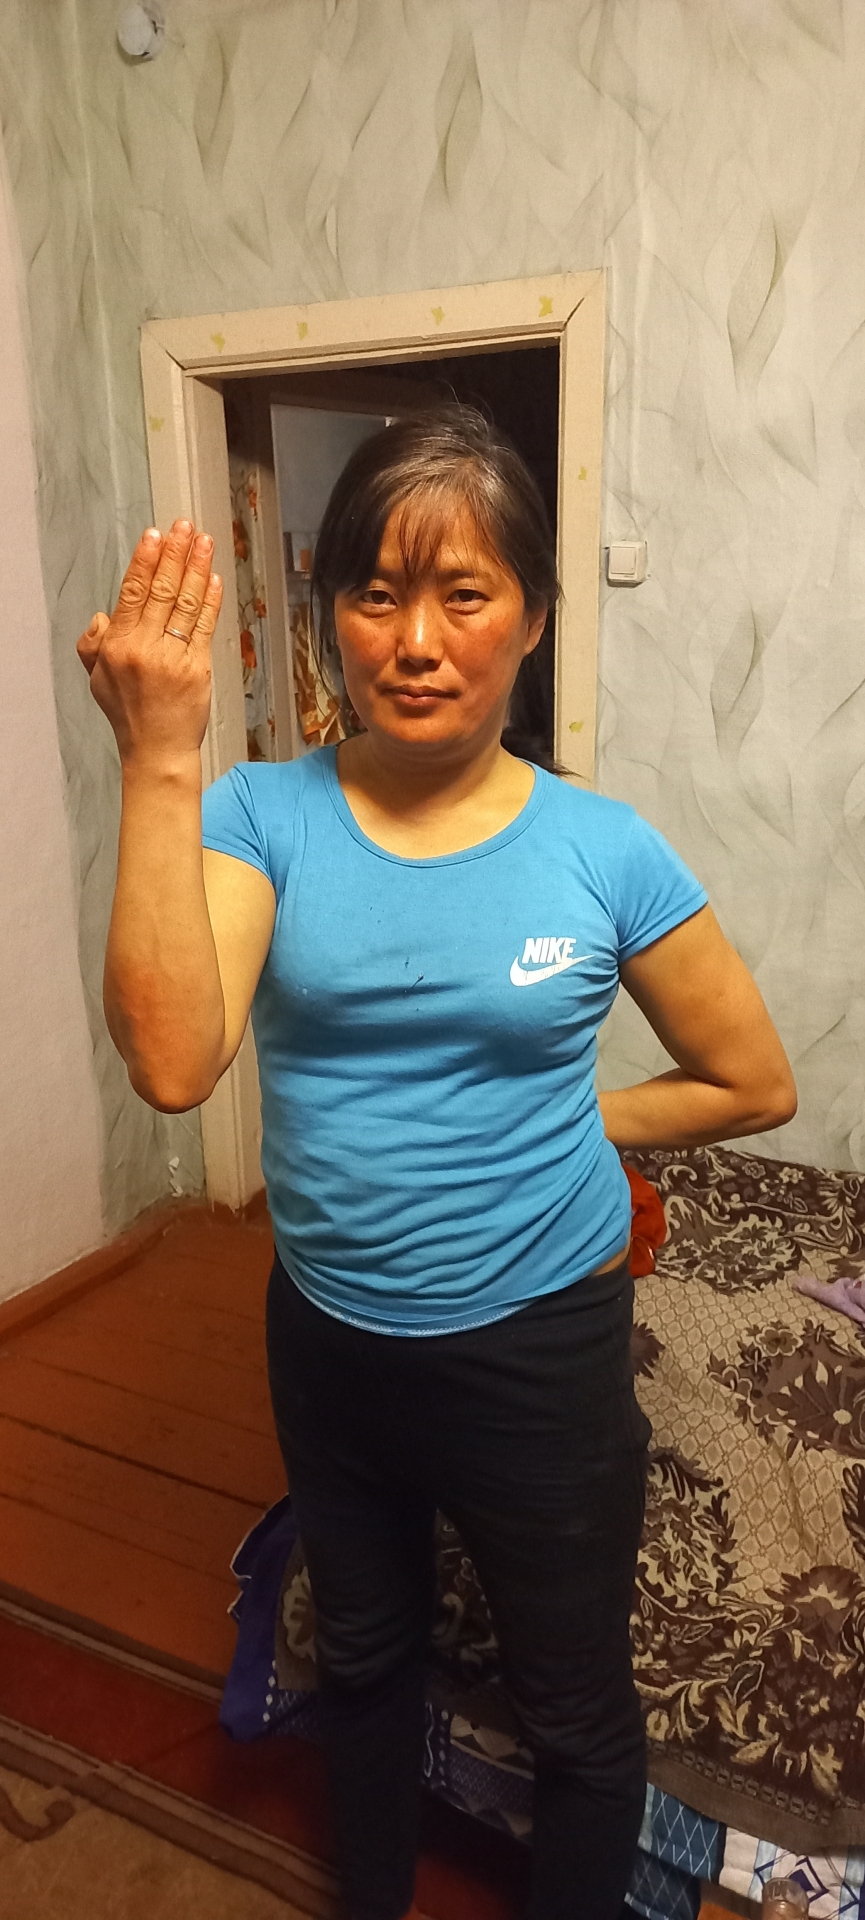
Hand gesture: stop_inverted